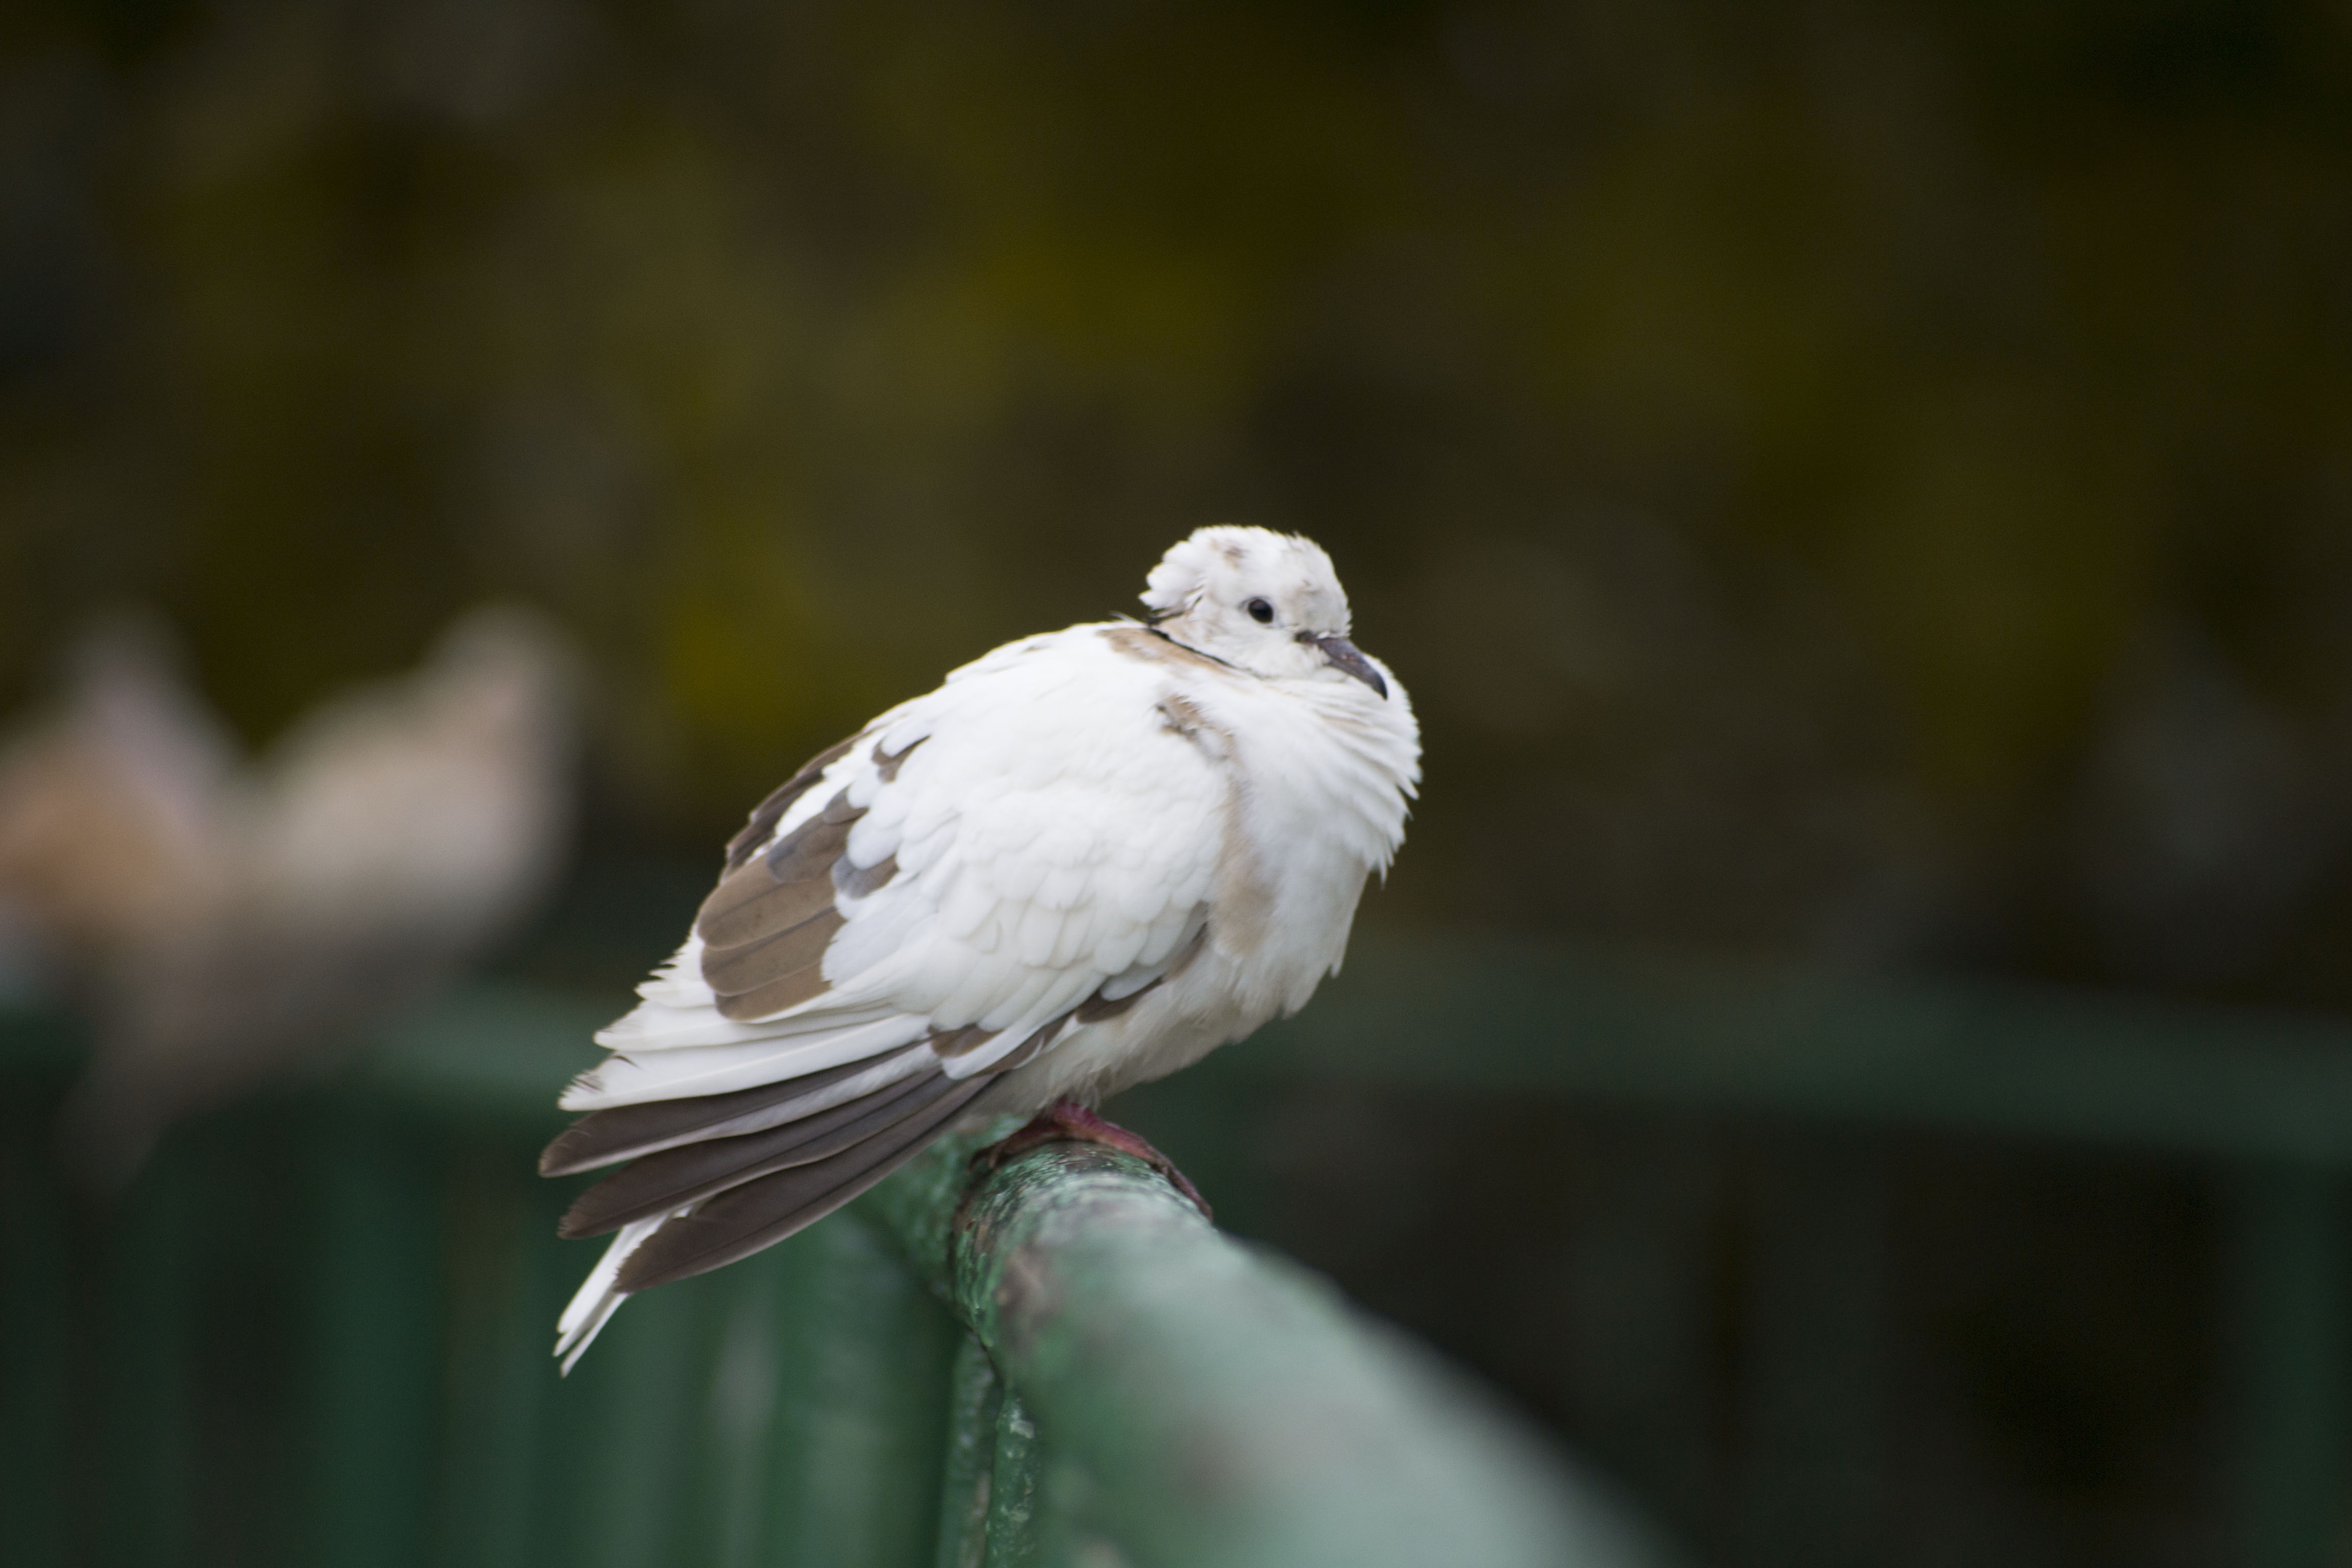
nature, bird, wing, white, animal, cute, flying, fly, wildlife, beak, feather, fauna, close up, pigeon, dove, vertebrate, perching bird